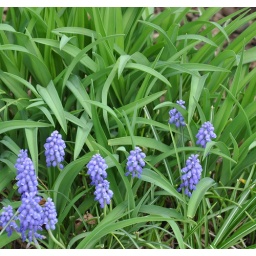
grapes in green